Chaco War

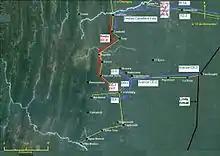
Paraguayan offensive, January 1935. Blue: Paraguayan advances. Red: Bolivian counterattacks.

Fortín Boquerón was the first target of the Paraguayan offensive. The Boquerón compound was guarded by 619 Bolivian troops and resisted a 22-day siege by a 5,000-man Paraguayan force. An additional 2,500 Bolivians attempted to relieve the siege from the southwest but were beaten back by 2,200 Paraguayans, who defended the accesses to the siege area. A few Bolivian units managed to enter Fortín Boquerón with supplies, and the Bolivian Air Force dropped food and ammunition to the besieged soldiers. Having begun on 9 September, the siege ended when Fortín Boquerón finally fell on 29 September 1932.